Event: Nepal Earthquake
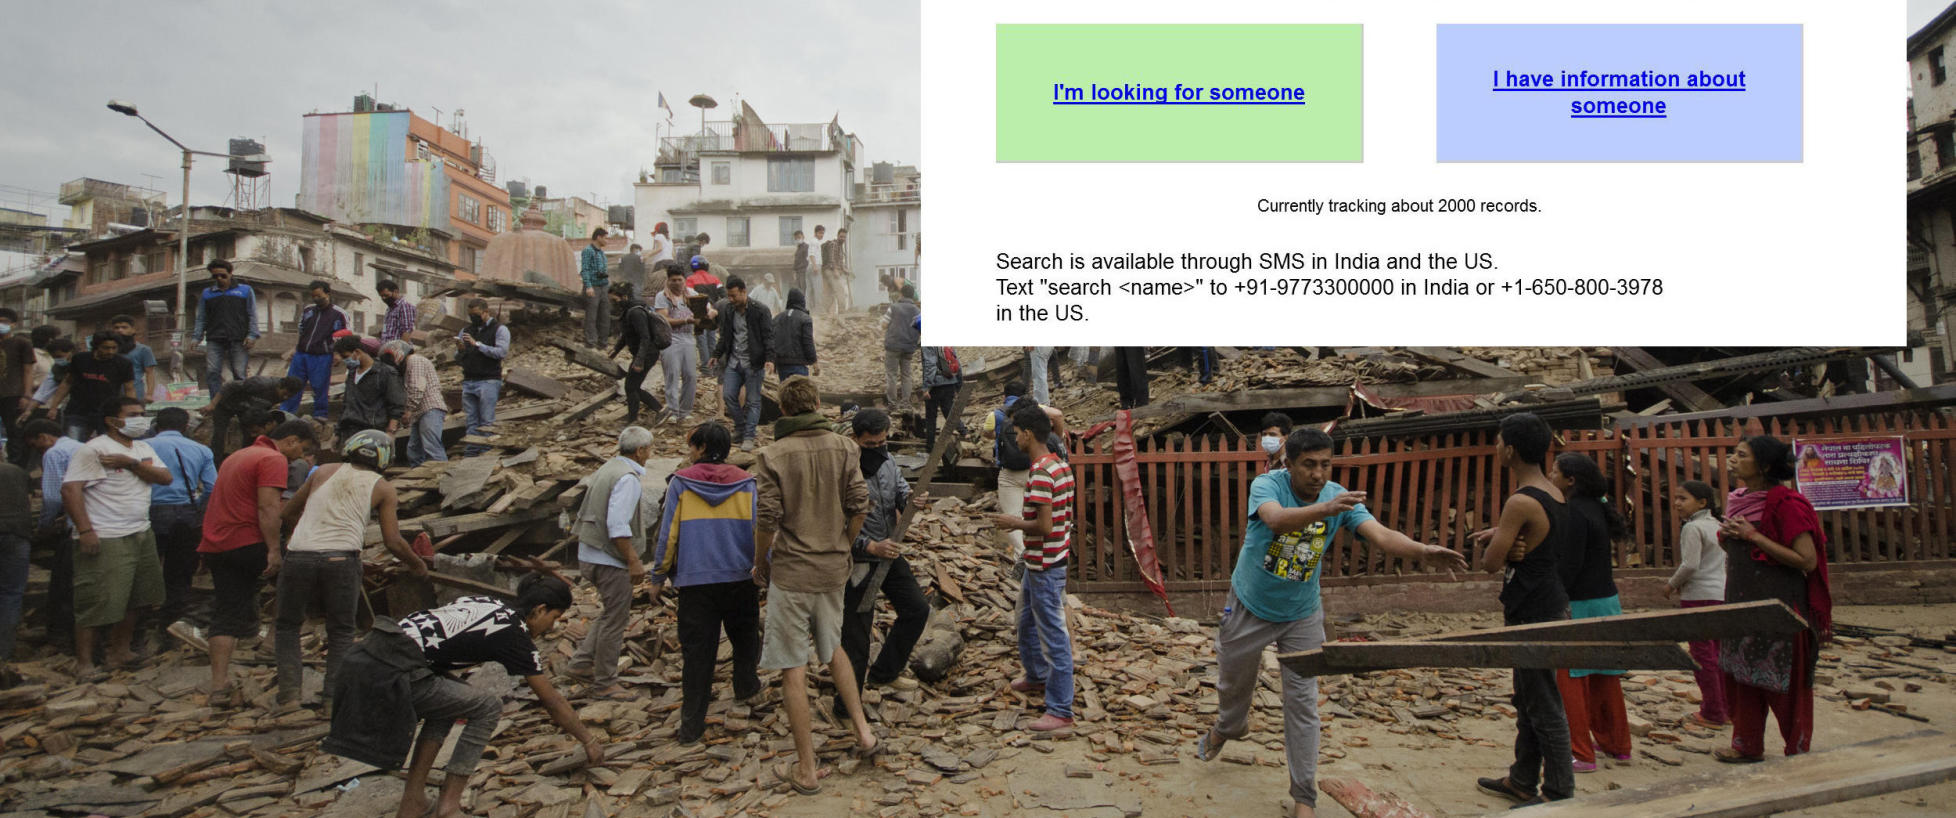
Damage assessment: damage